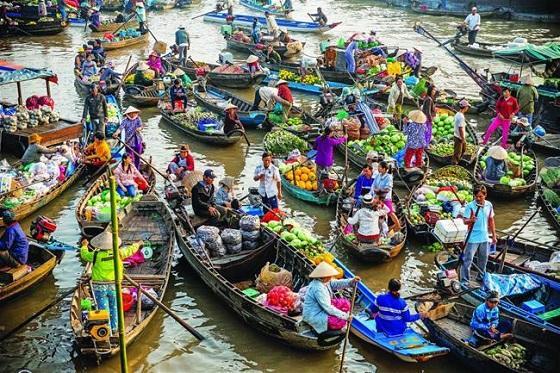
có nhiều chiếc thuyền xuất hiện trên con sông này